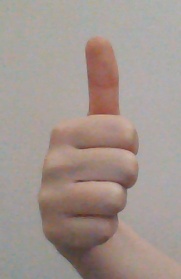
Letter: aleff